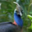
Label: bird